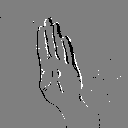
ASL letter: b